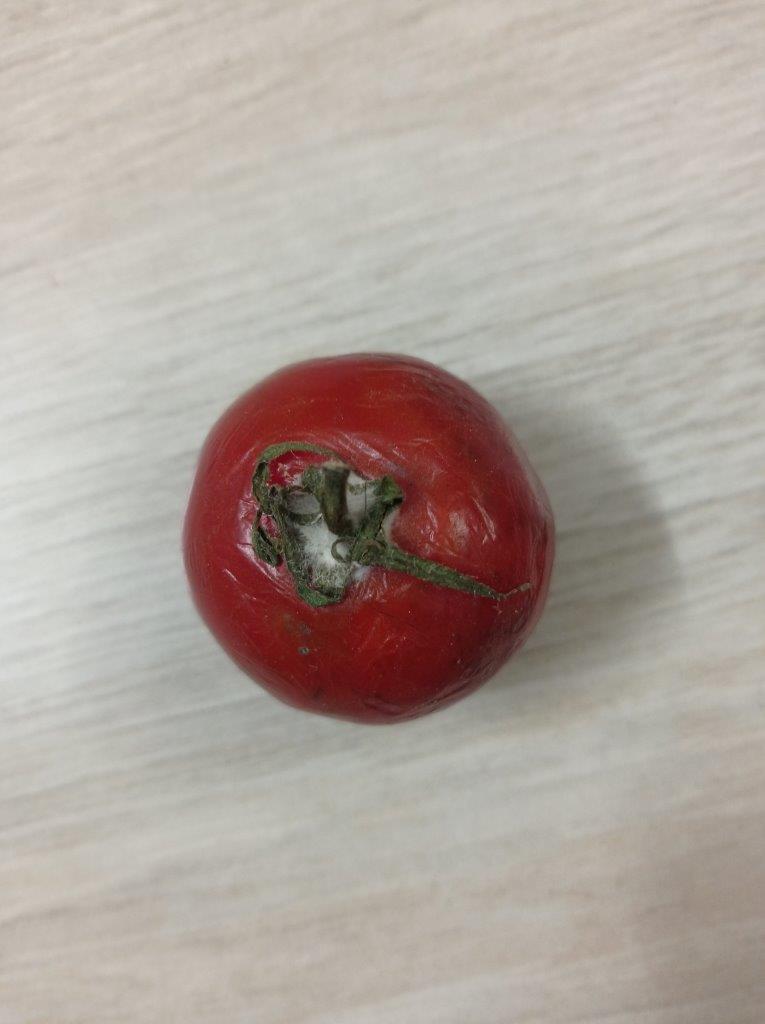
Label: Rotten